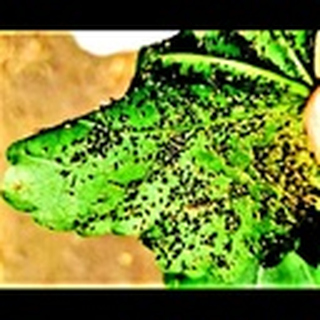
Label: cotton_aphids